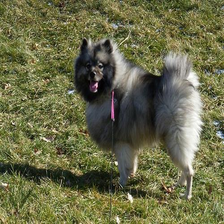
Species: dog
Breed: keeshond